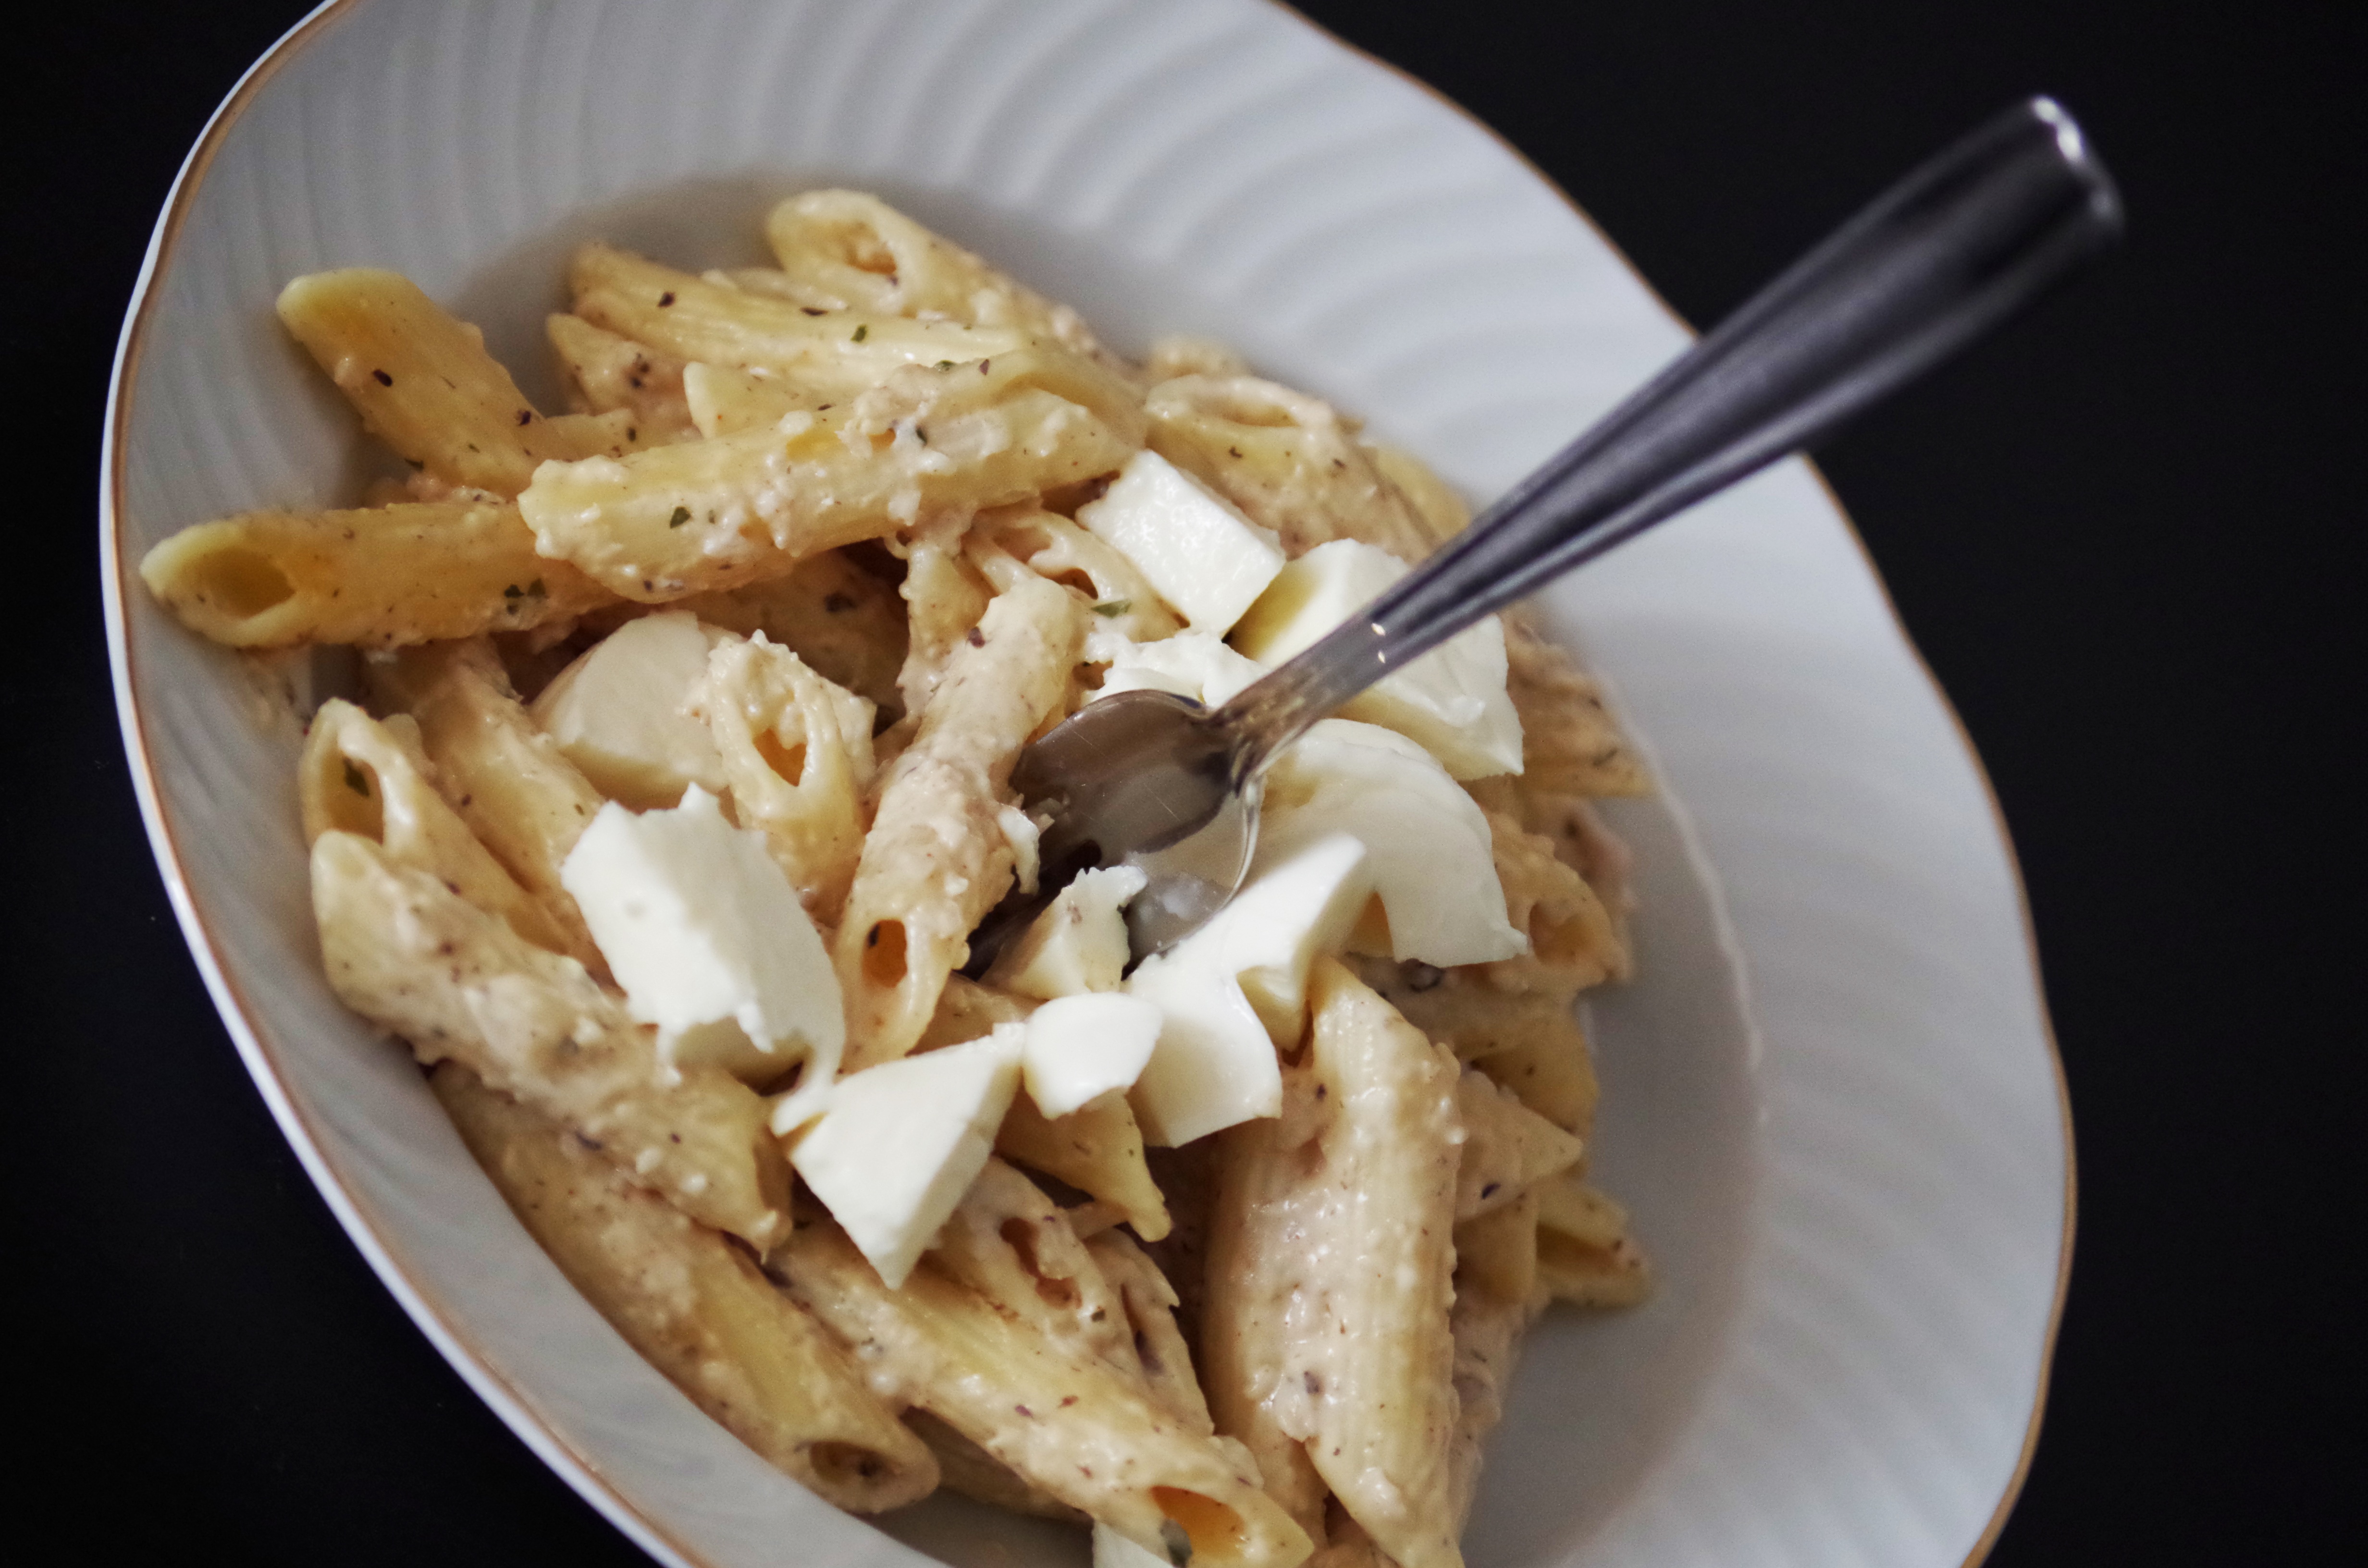
dish, meal, food, cooking, produce, breakfast, lunch, cuisine, pasta, vegetarian food, mozzarella, junk food, a bowl, sliac, snack food